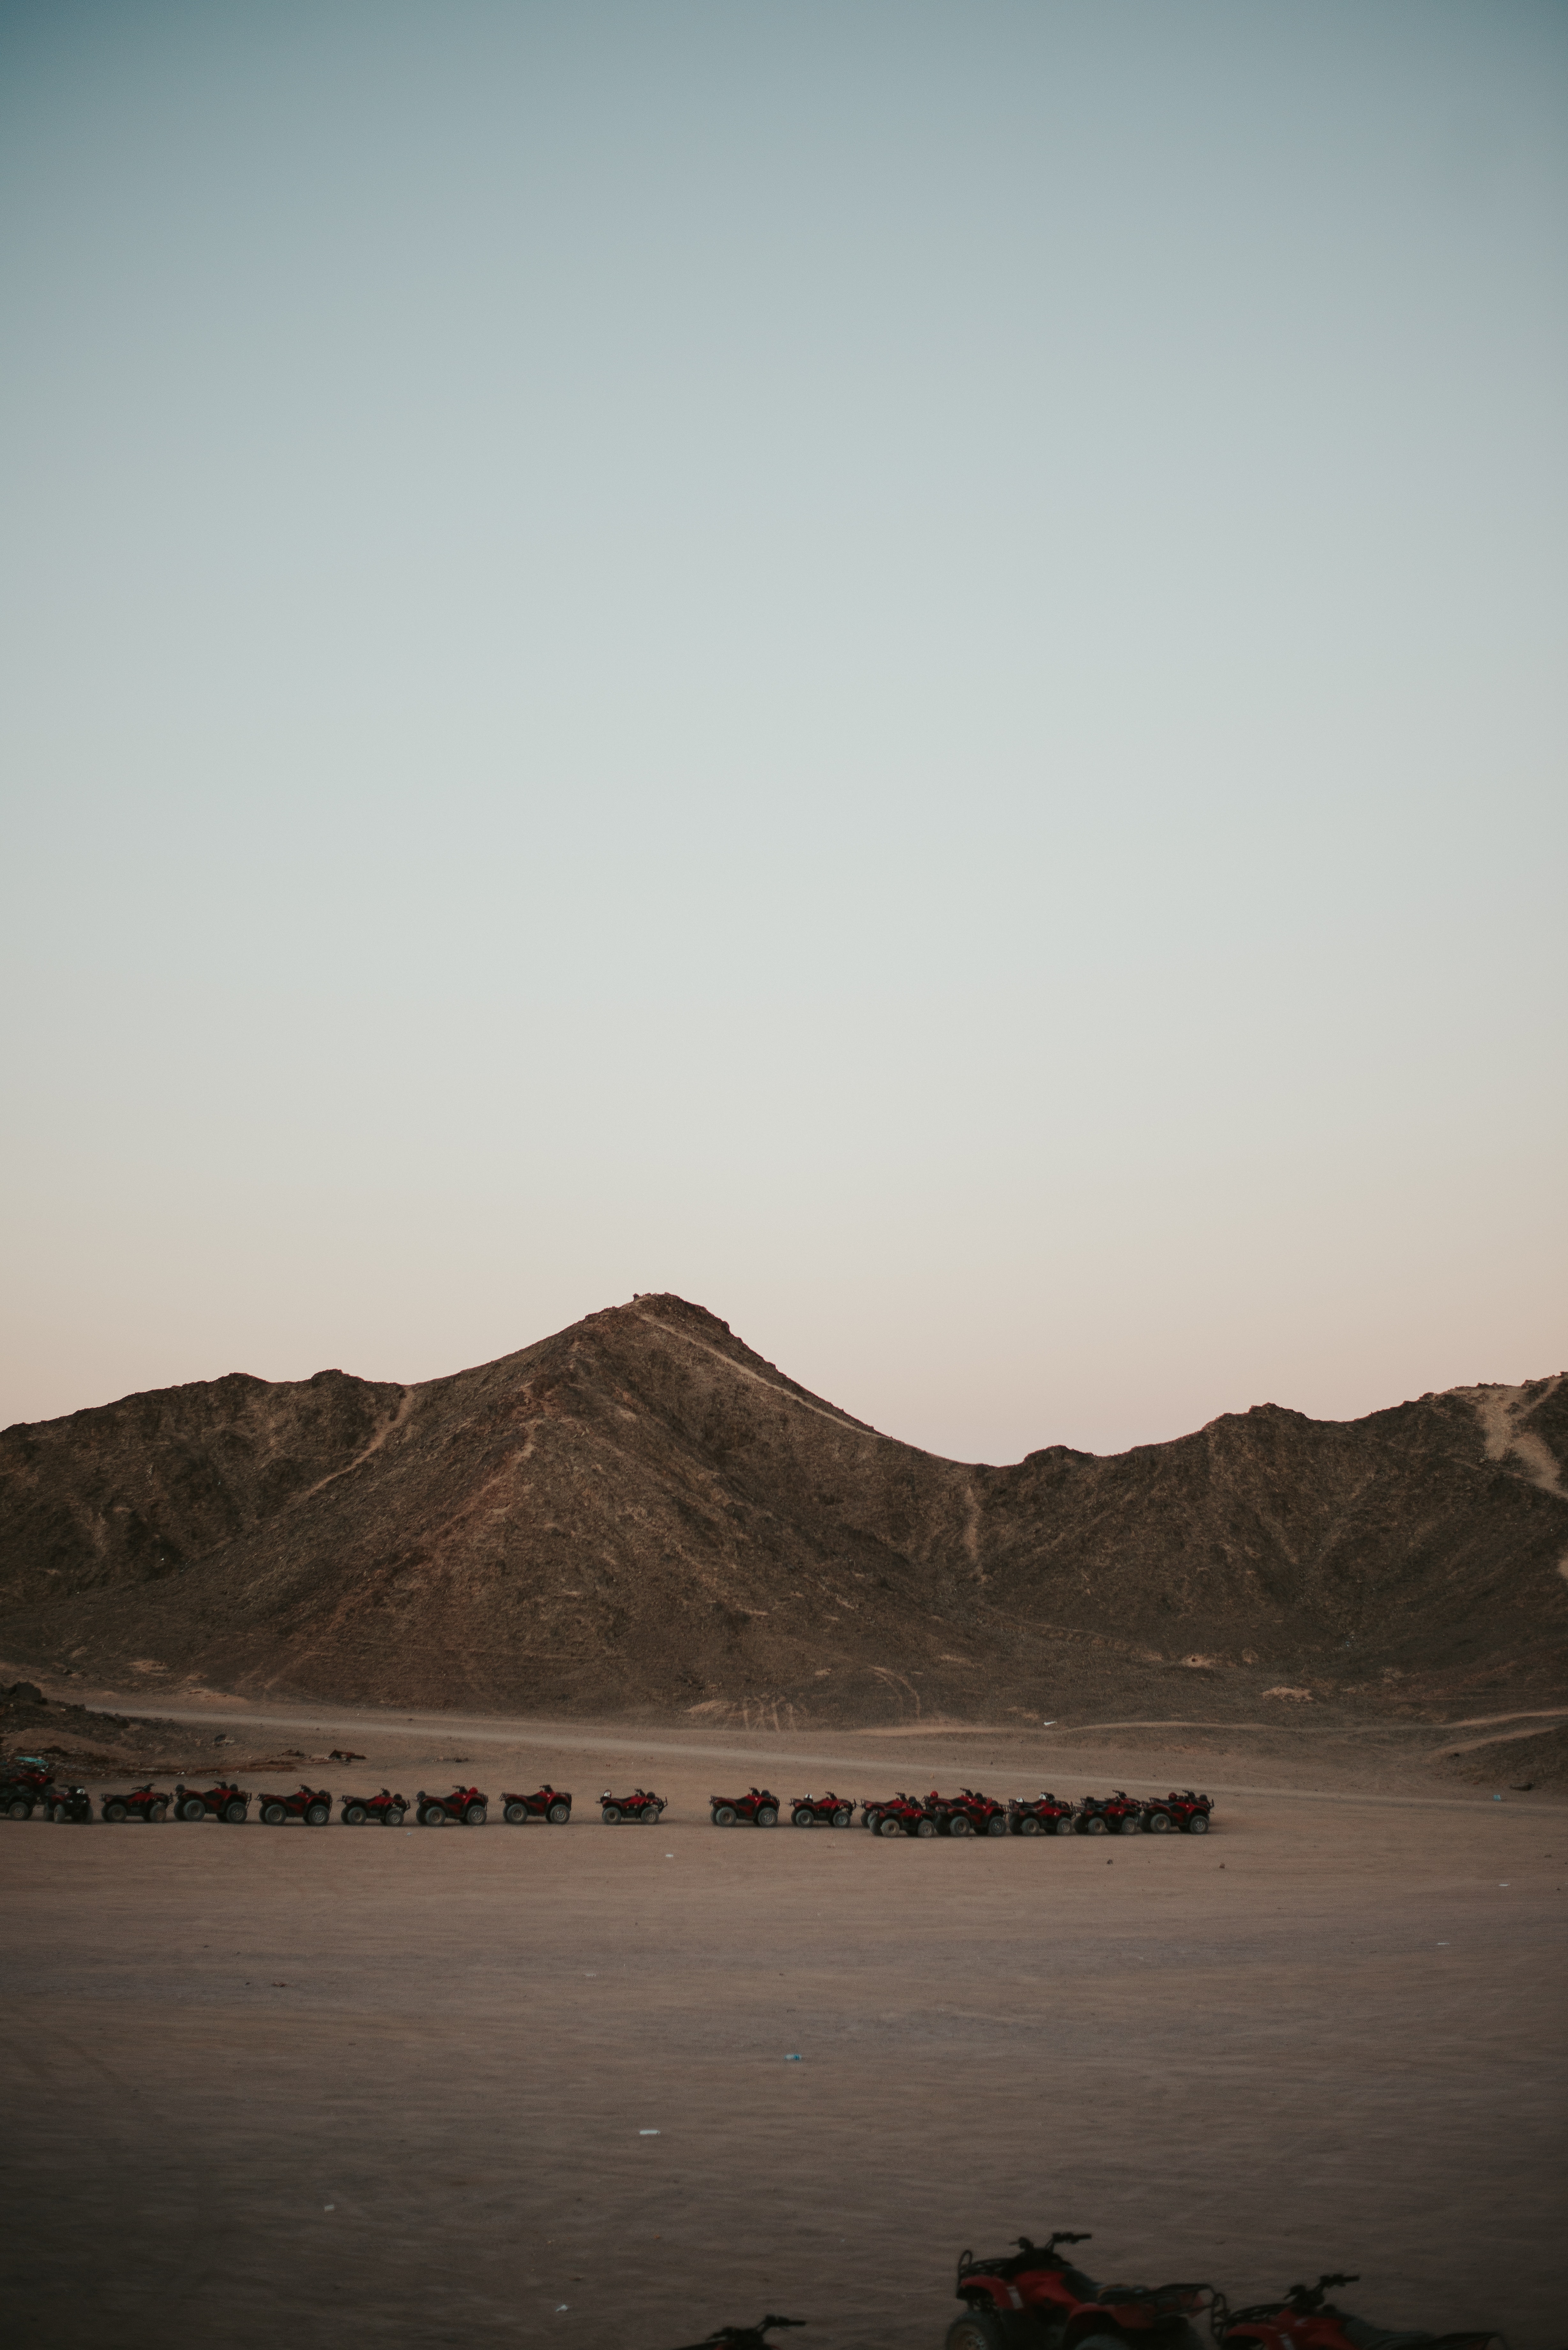
sky, water, sea, atmospheric phenomenon, horizon, hill, morning, cloud, landscape, lake, calm, mountain, coast, river, evening, ocean, sand, reservoir, reflection, haze, beach, dusk, coastal and oceanic landforms, tourism, bank, bay, vacation, wadi, road, desert, wave